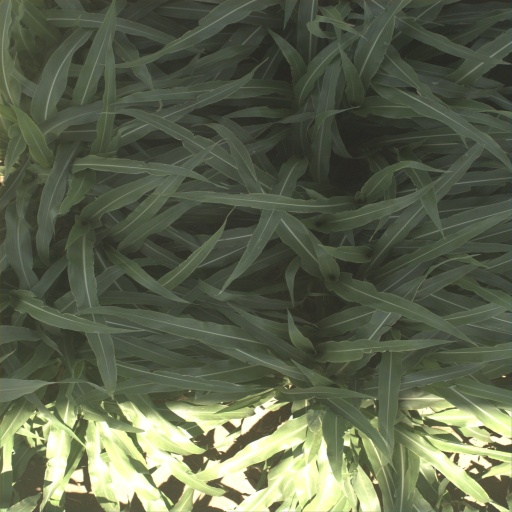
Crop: sorghum